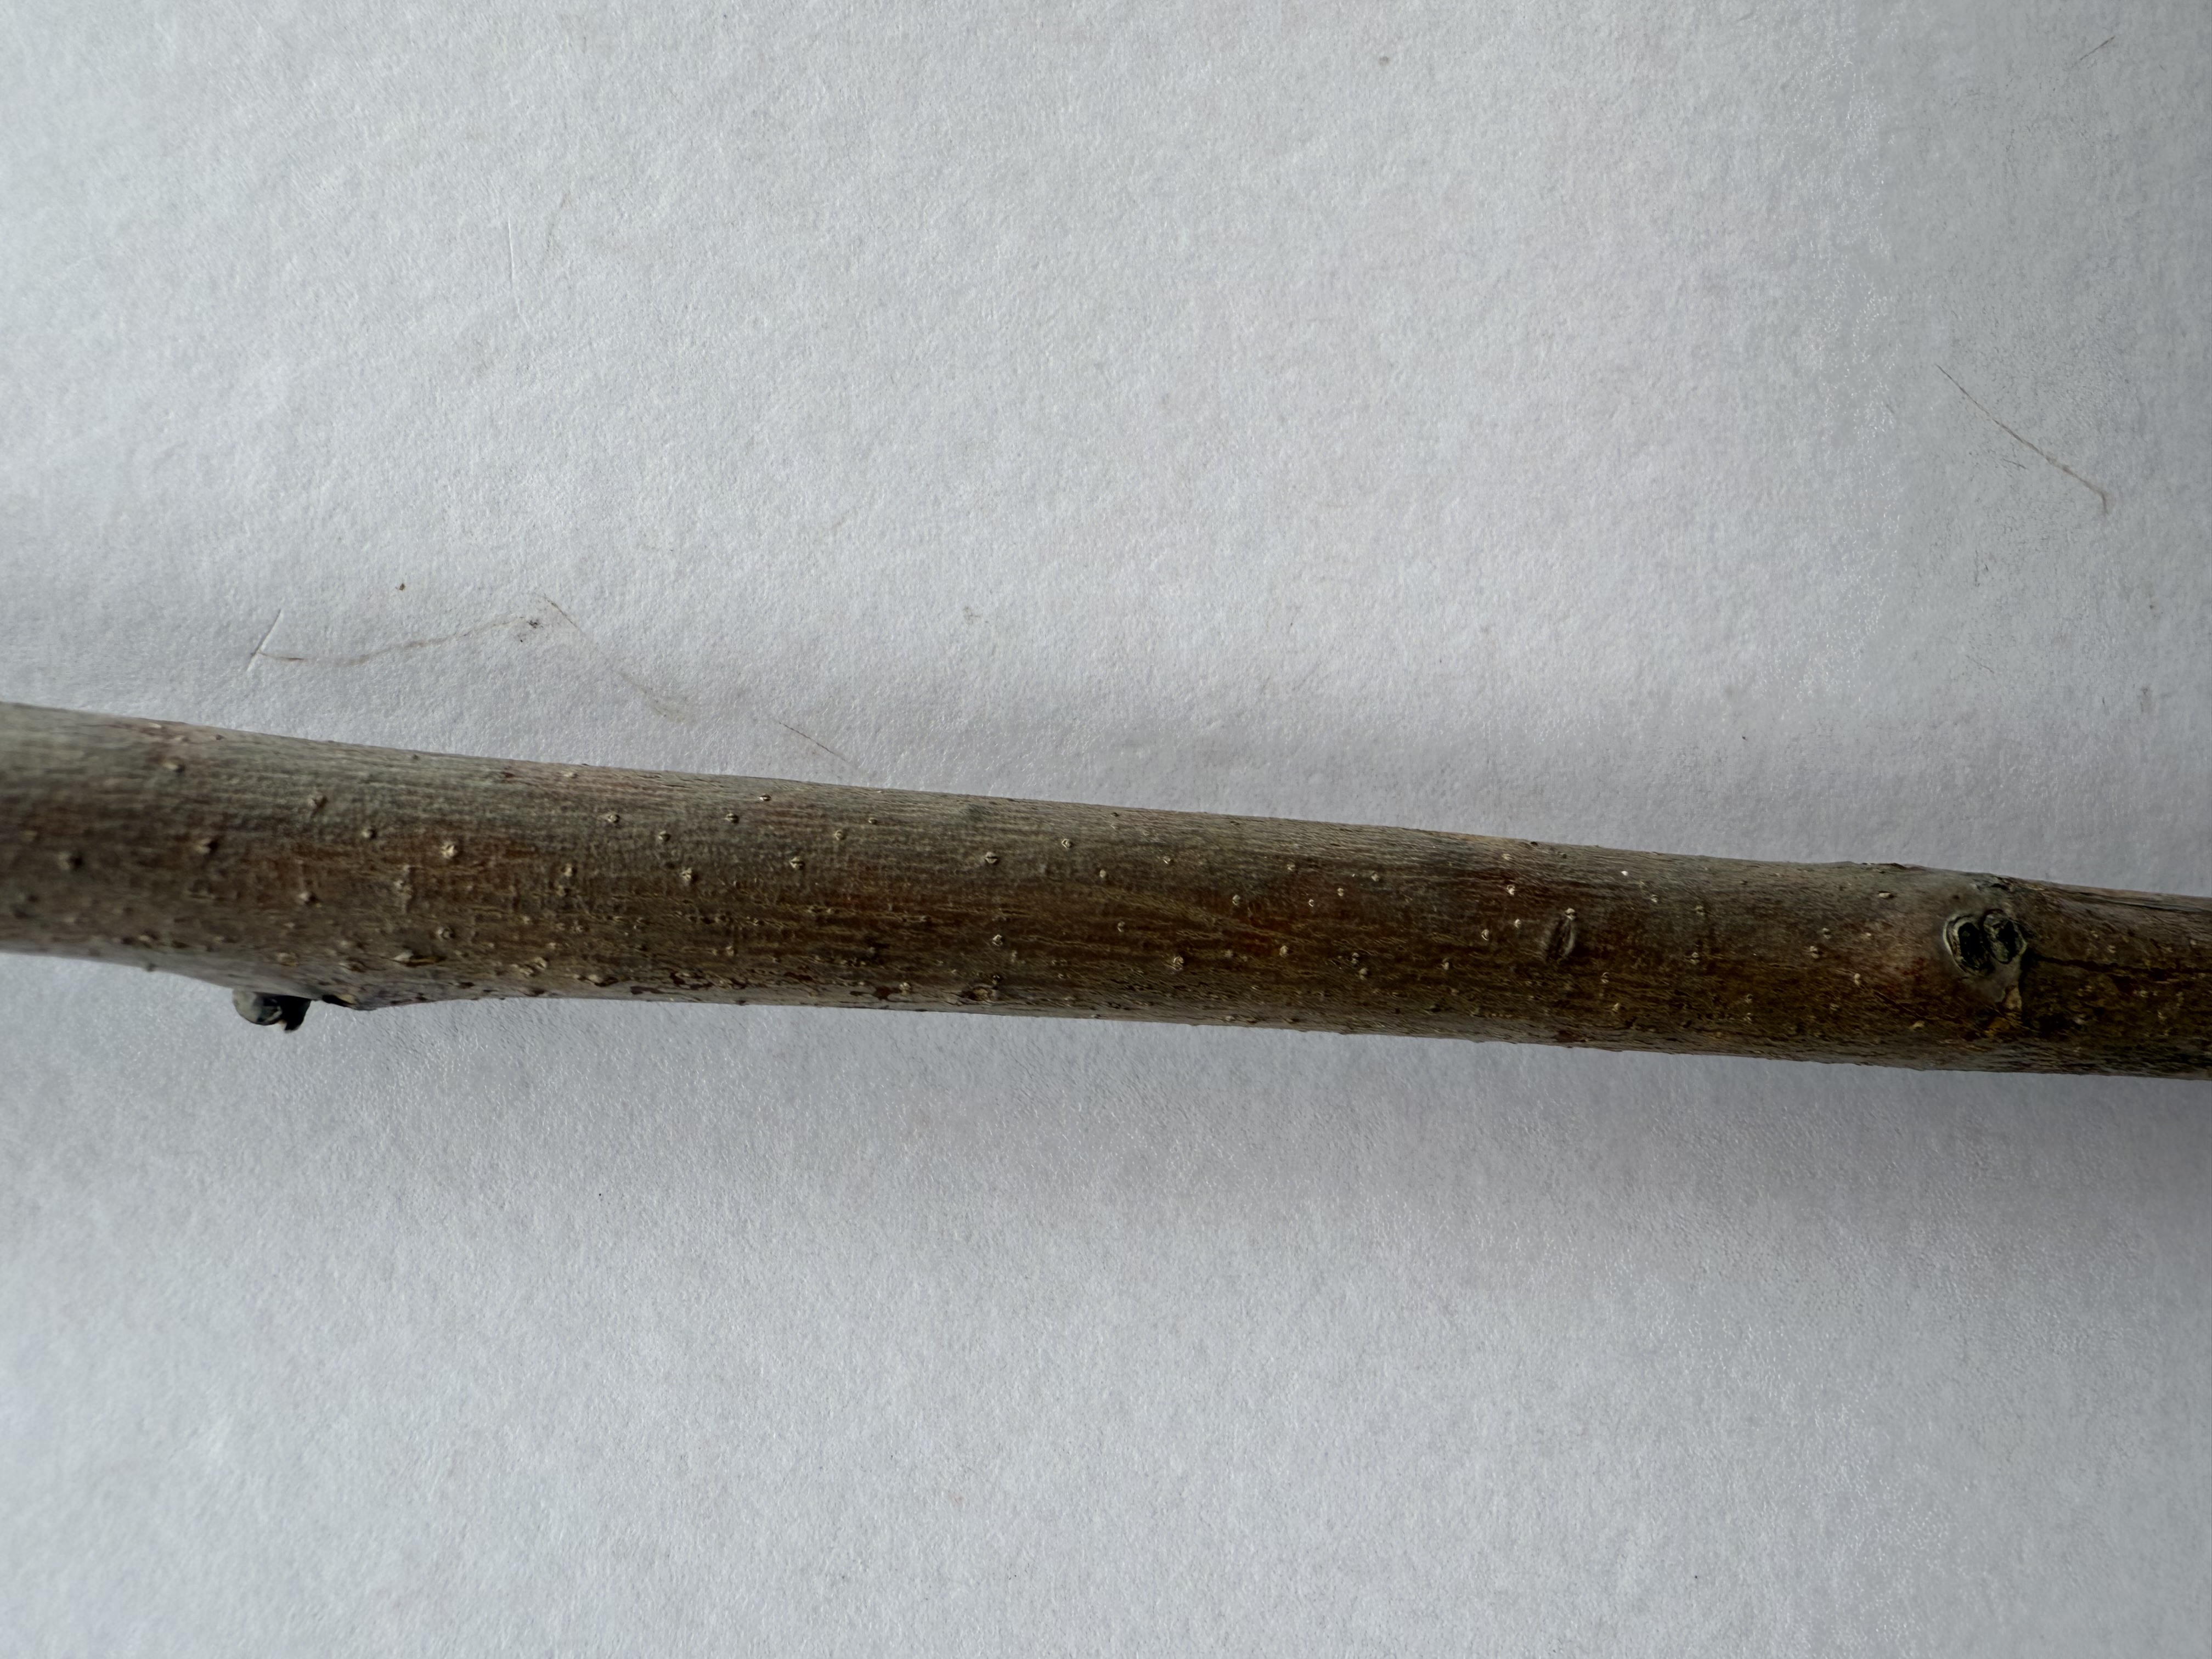
Variety: Jujube